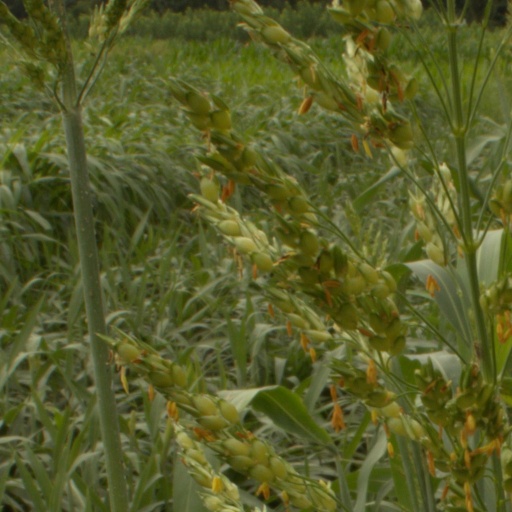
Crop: sorghum